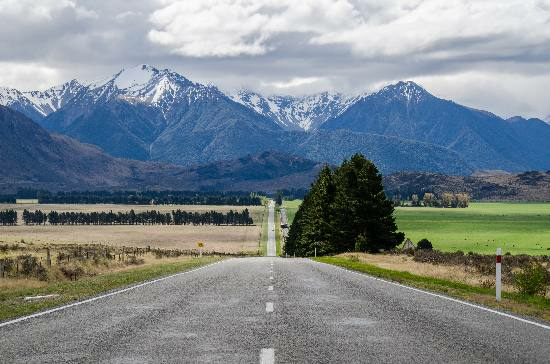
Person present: No